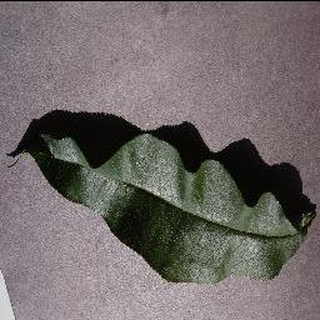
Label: healthy_peach